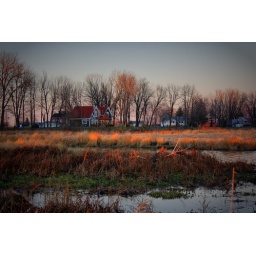
red house near the river...